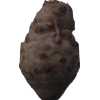
Label: celery